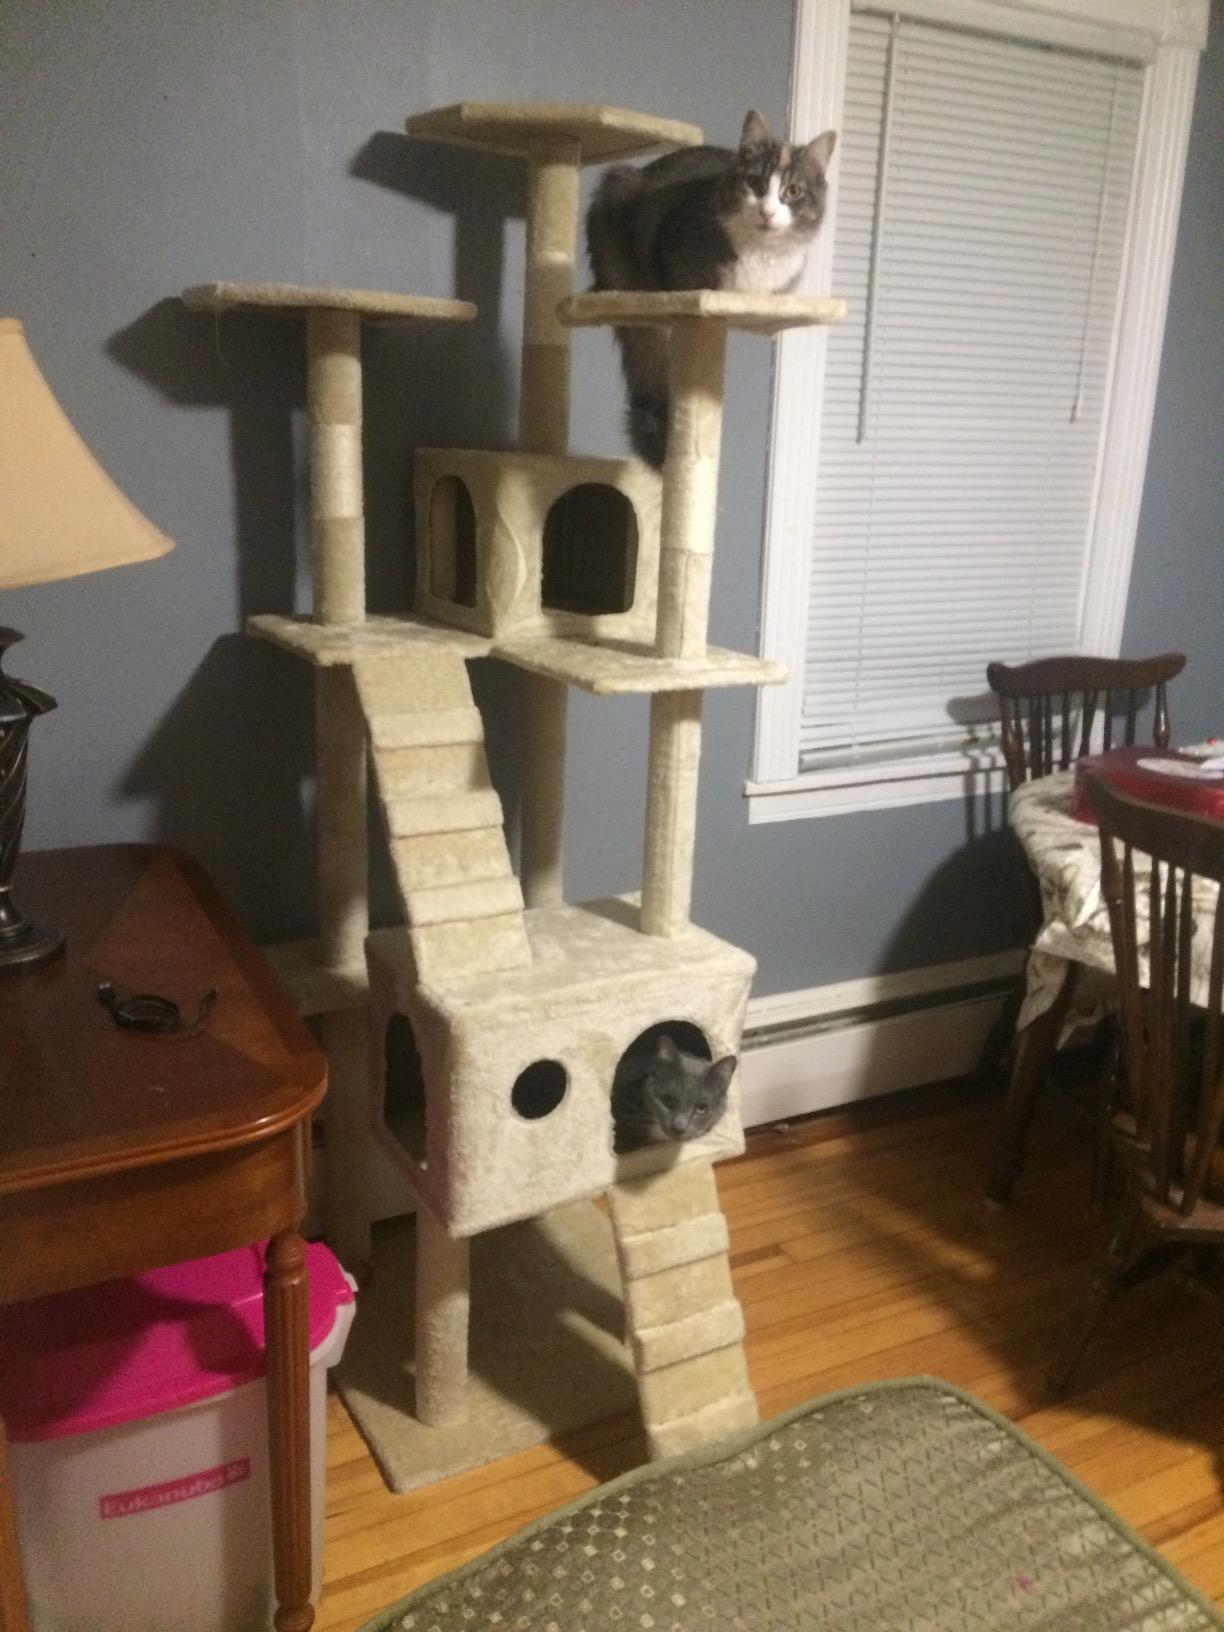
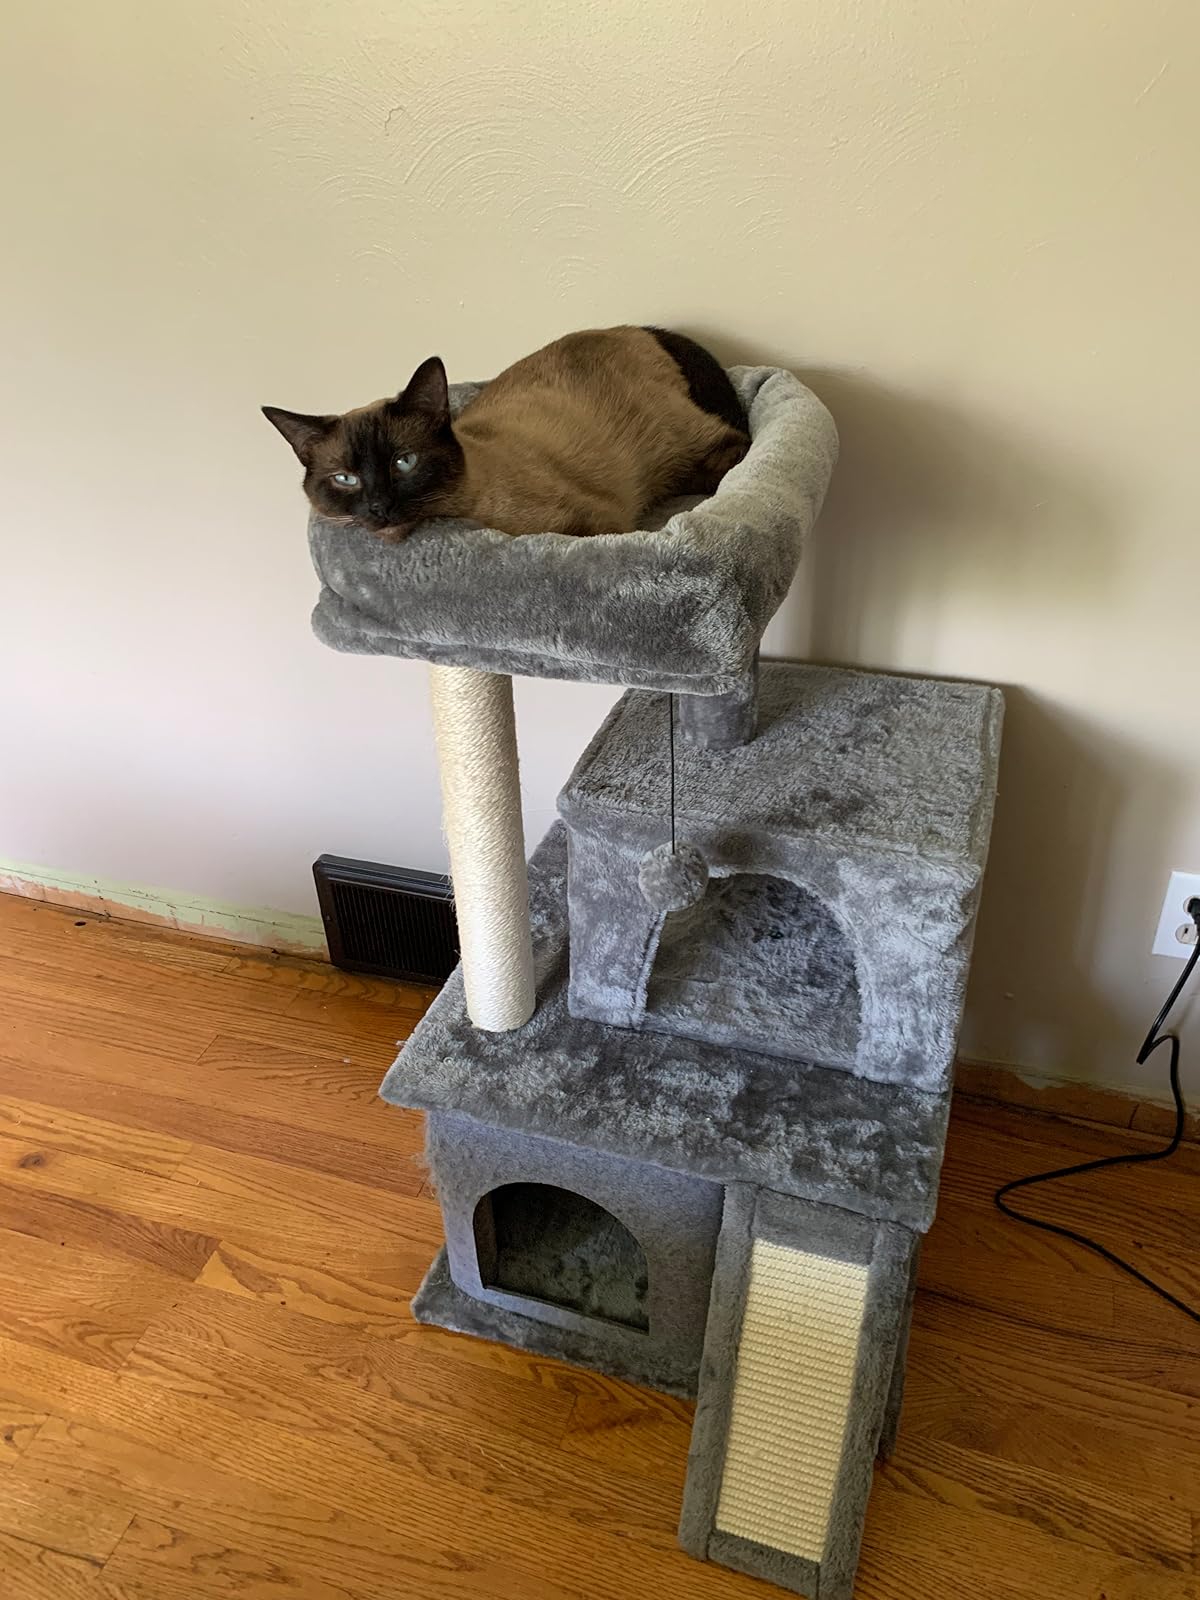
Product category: items_cat tree
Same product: no